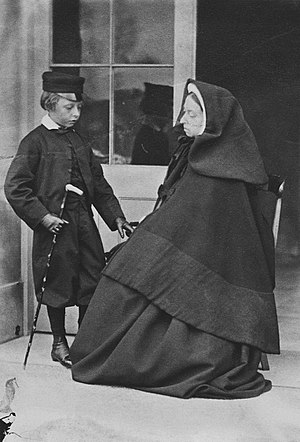
Leopold af Storbritannien / Biografi
Prins Leopold med sin mor, Dronning Victoria af Storbritannien i 1862.
Prins Leopold, Hertug af Albany var en britisk prins, der var den yngste søn af Dronning Victoria af Storbritannien og hendes gemal Prins Albert af Sachsen-Coburg og Gotha. Han havde titel af hertug af Albany fra 1881 til sin død i 1884.